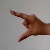
The image shows a hand gesture representing the letter 'Z' in Indian Sign Language.